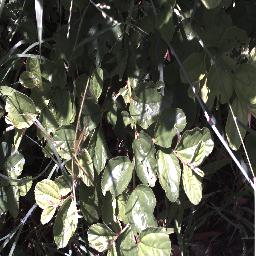
Label: chinee_apple